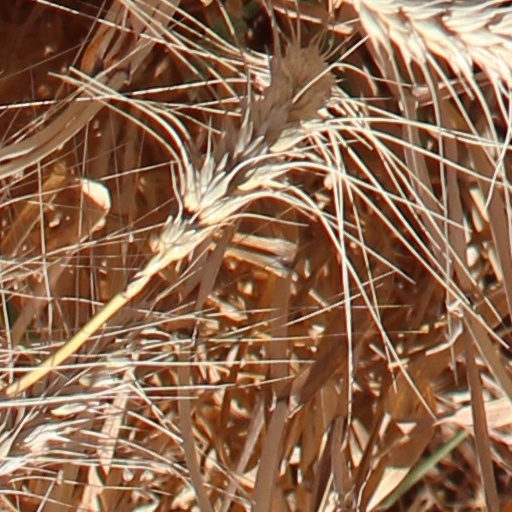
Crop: wheat